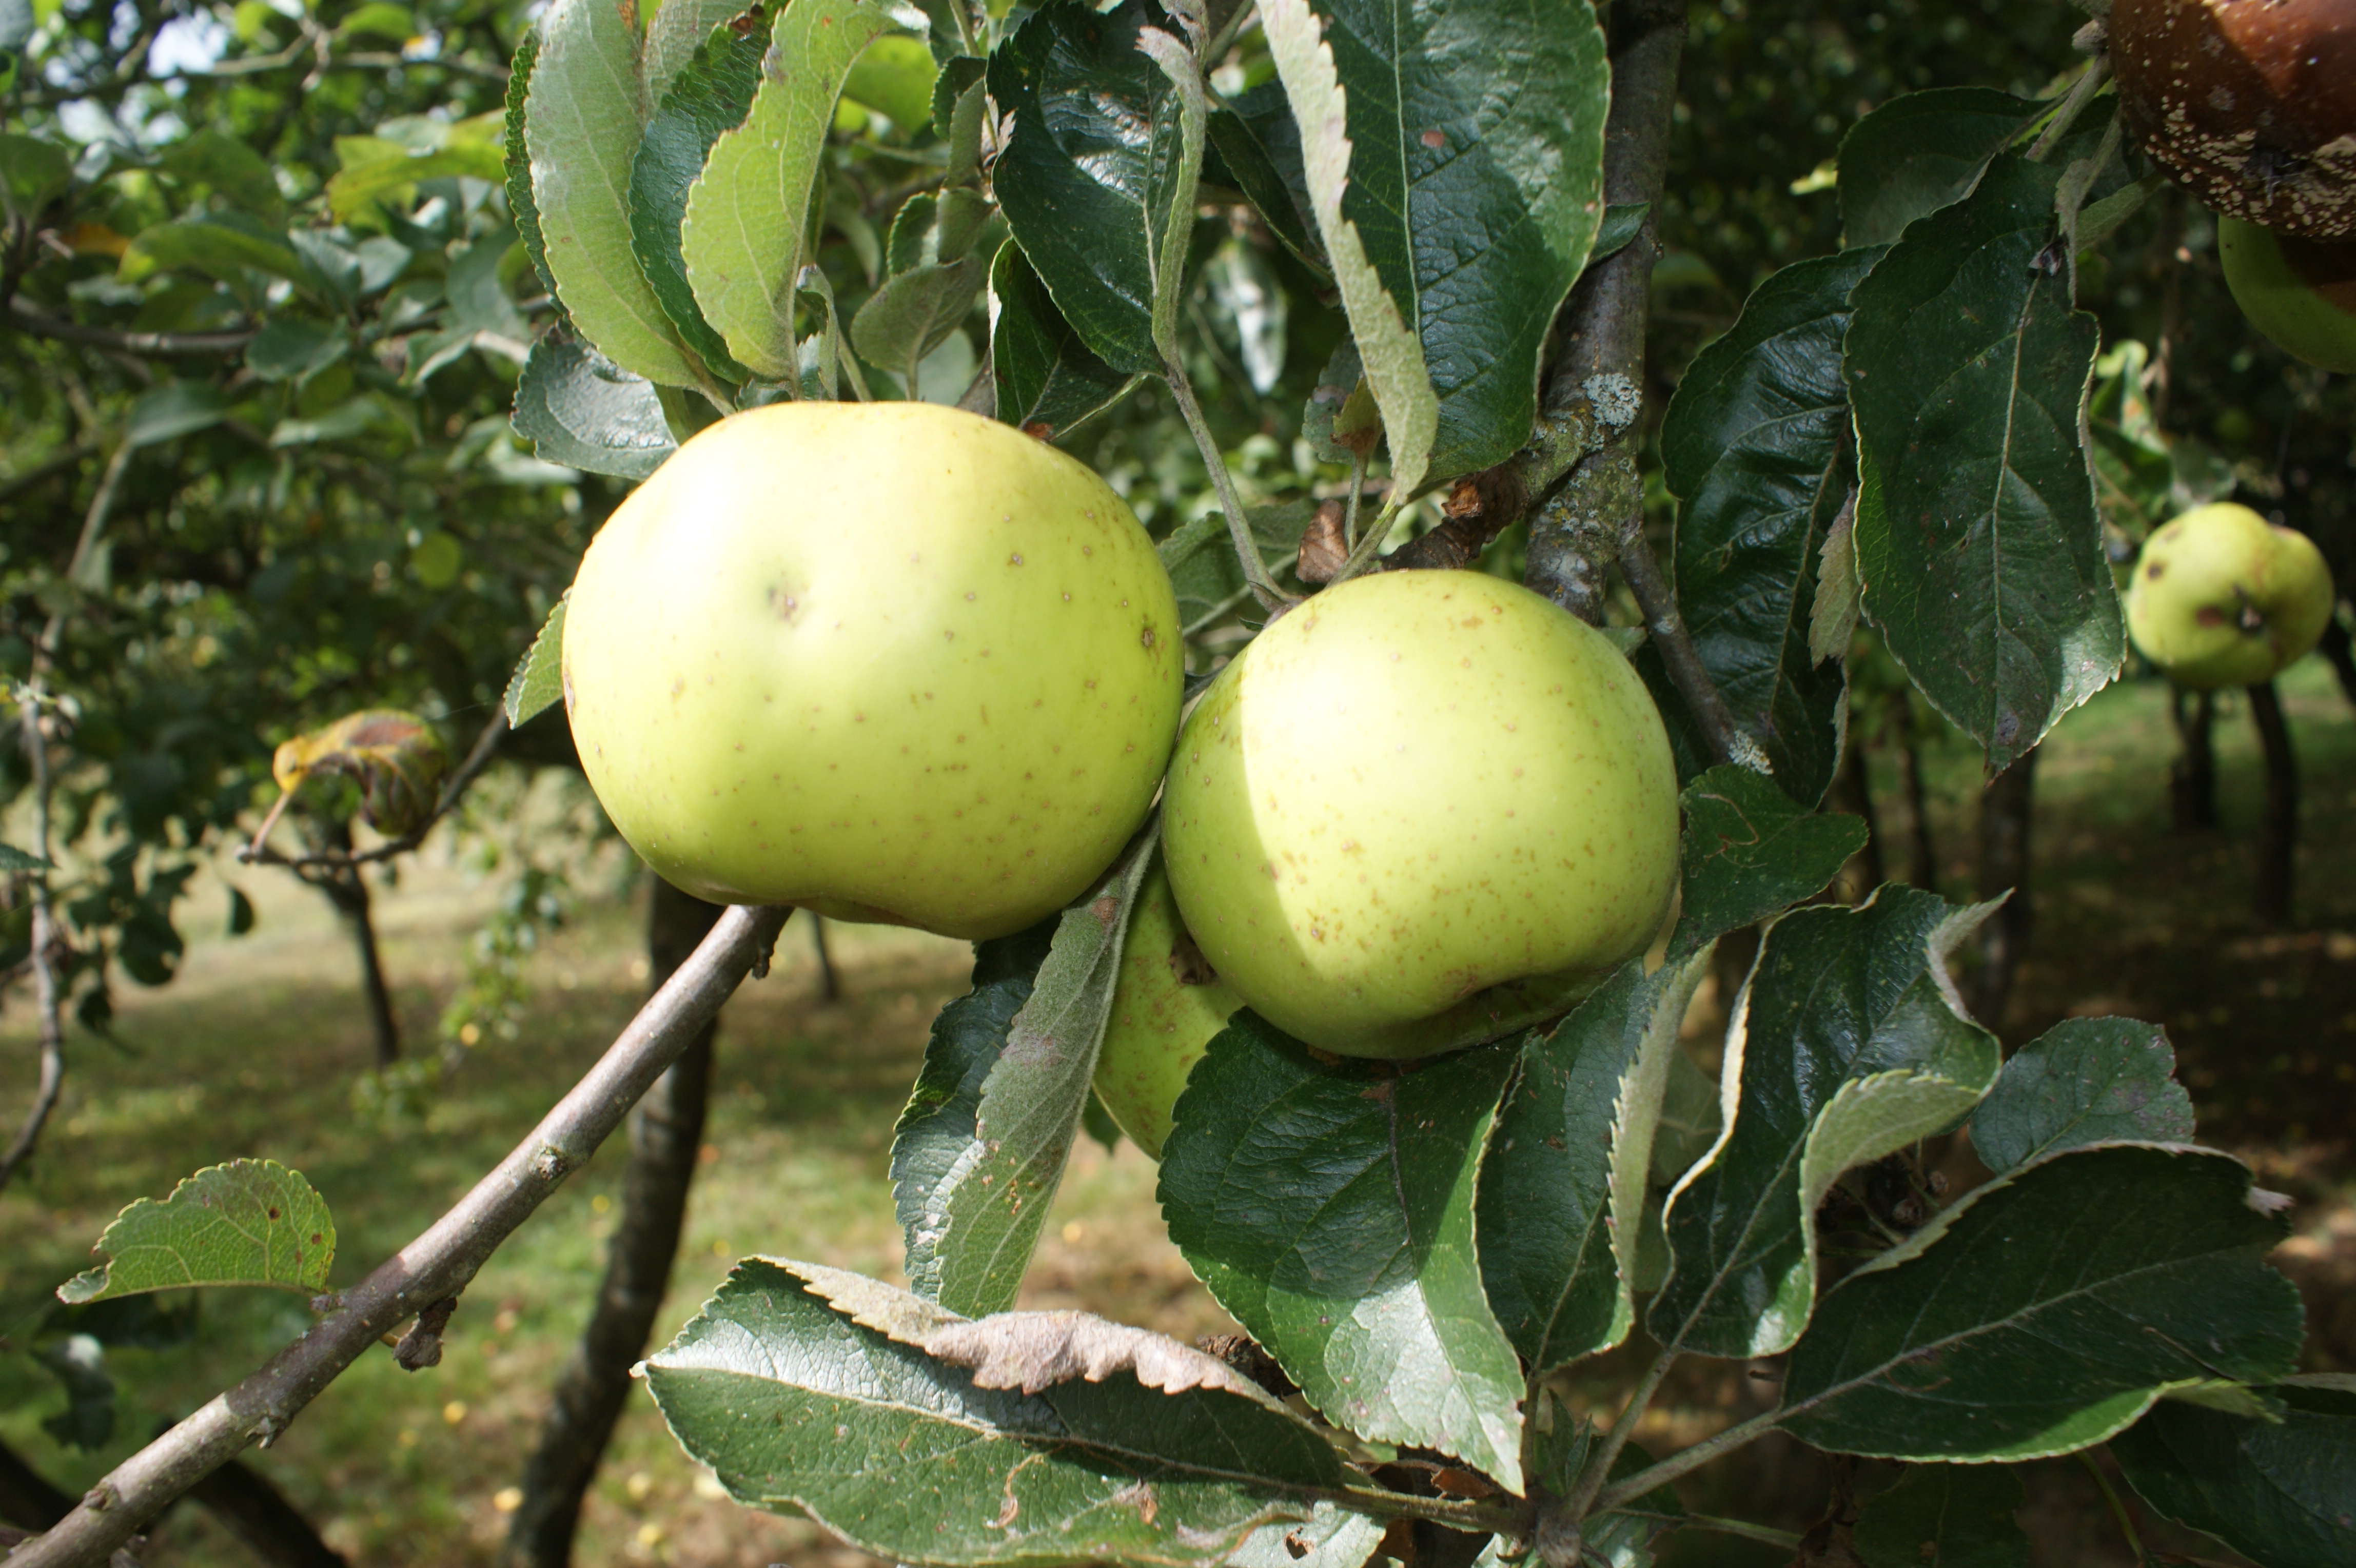
apple, tree, nature, branch, plant, fruit, flower, orchard, food, produce, garden, apples, flowering plant, rose family, land plant